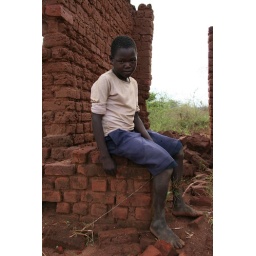
A boy poses by the broken wall of a dilapidated house in Akwang Sub-county, Kitgum District.